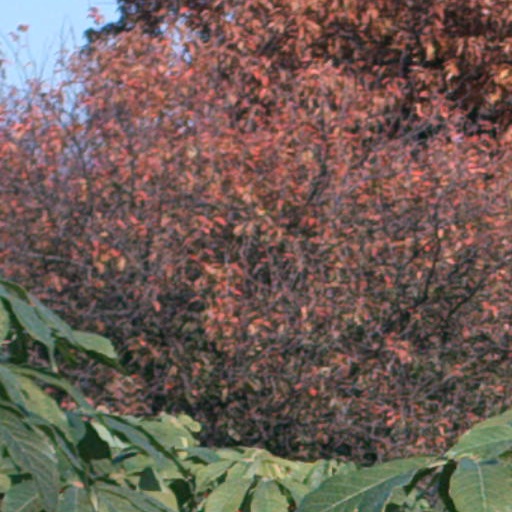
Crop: cassava